Richard Myers

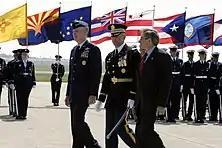
General Myers with Deputy Secretary of Defense Paul Wolfowitz at Andrews Air Force Base.

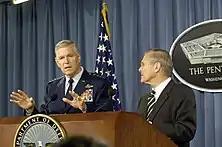

Myers was sworn in as the 15th chairman of the Joint Chiefs of Staff on 1 October 2001. He served as the principal military advisor to the president, the Secretary of Defense, and the National Security Council during the earliest stages of the War on Terror, including planning of the War in Afghanistan and planning and execution of the 2003 invasion of Iraq. A few days later, on 7 October 2001, Operation Enduring Freedom was initiated. Myers and General Tommy Franks, the commander of United States Central Command (CENTCOM), coordinated the early stage of Operation Enduring Freedom. Within three months, several radical terrorist groups had been toppled.